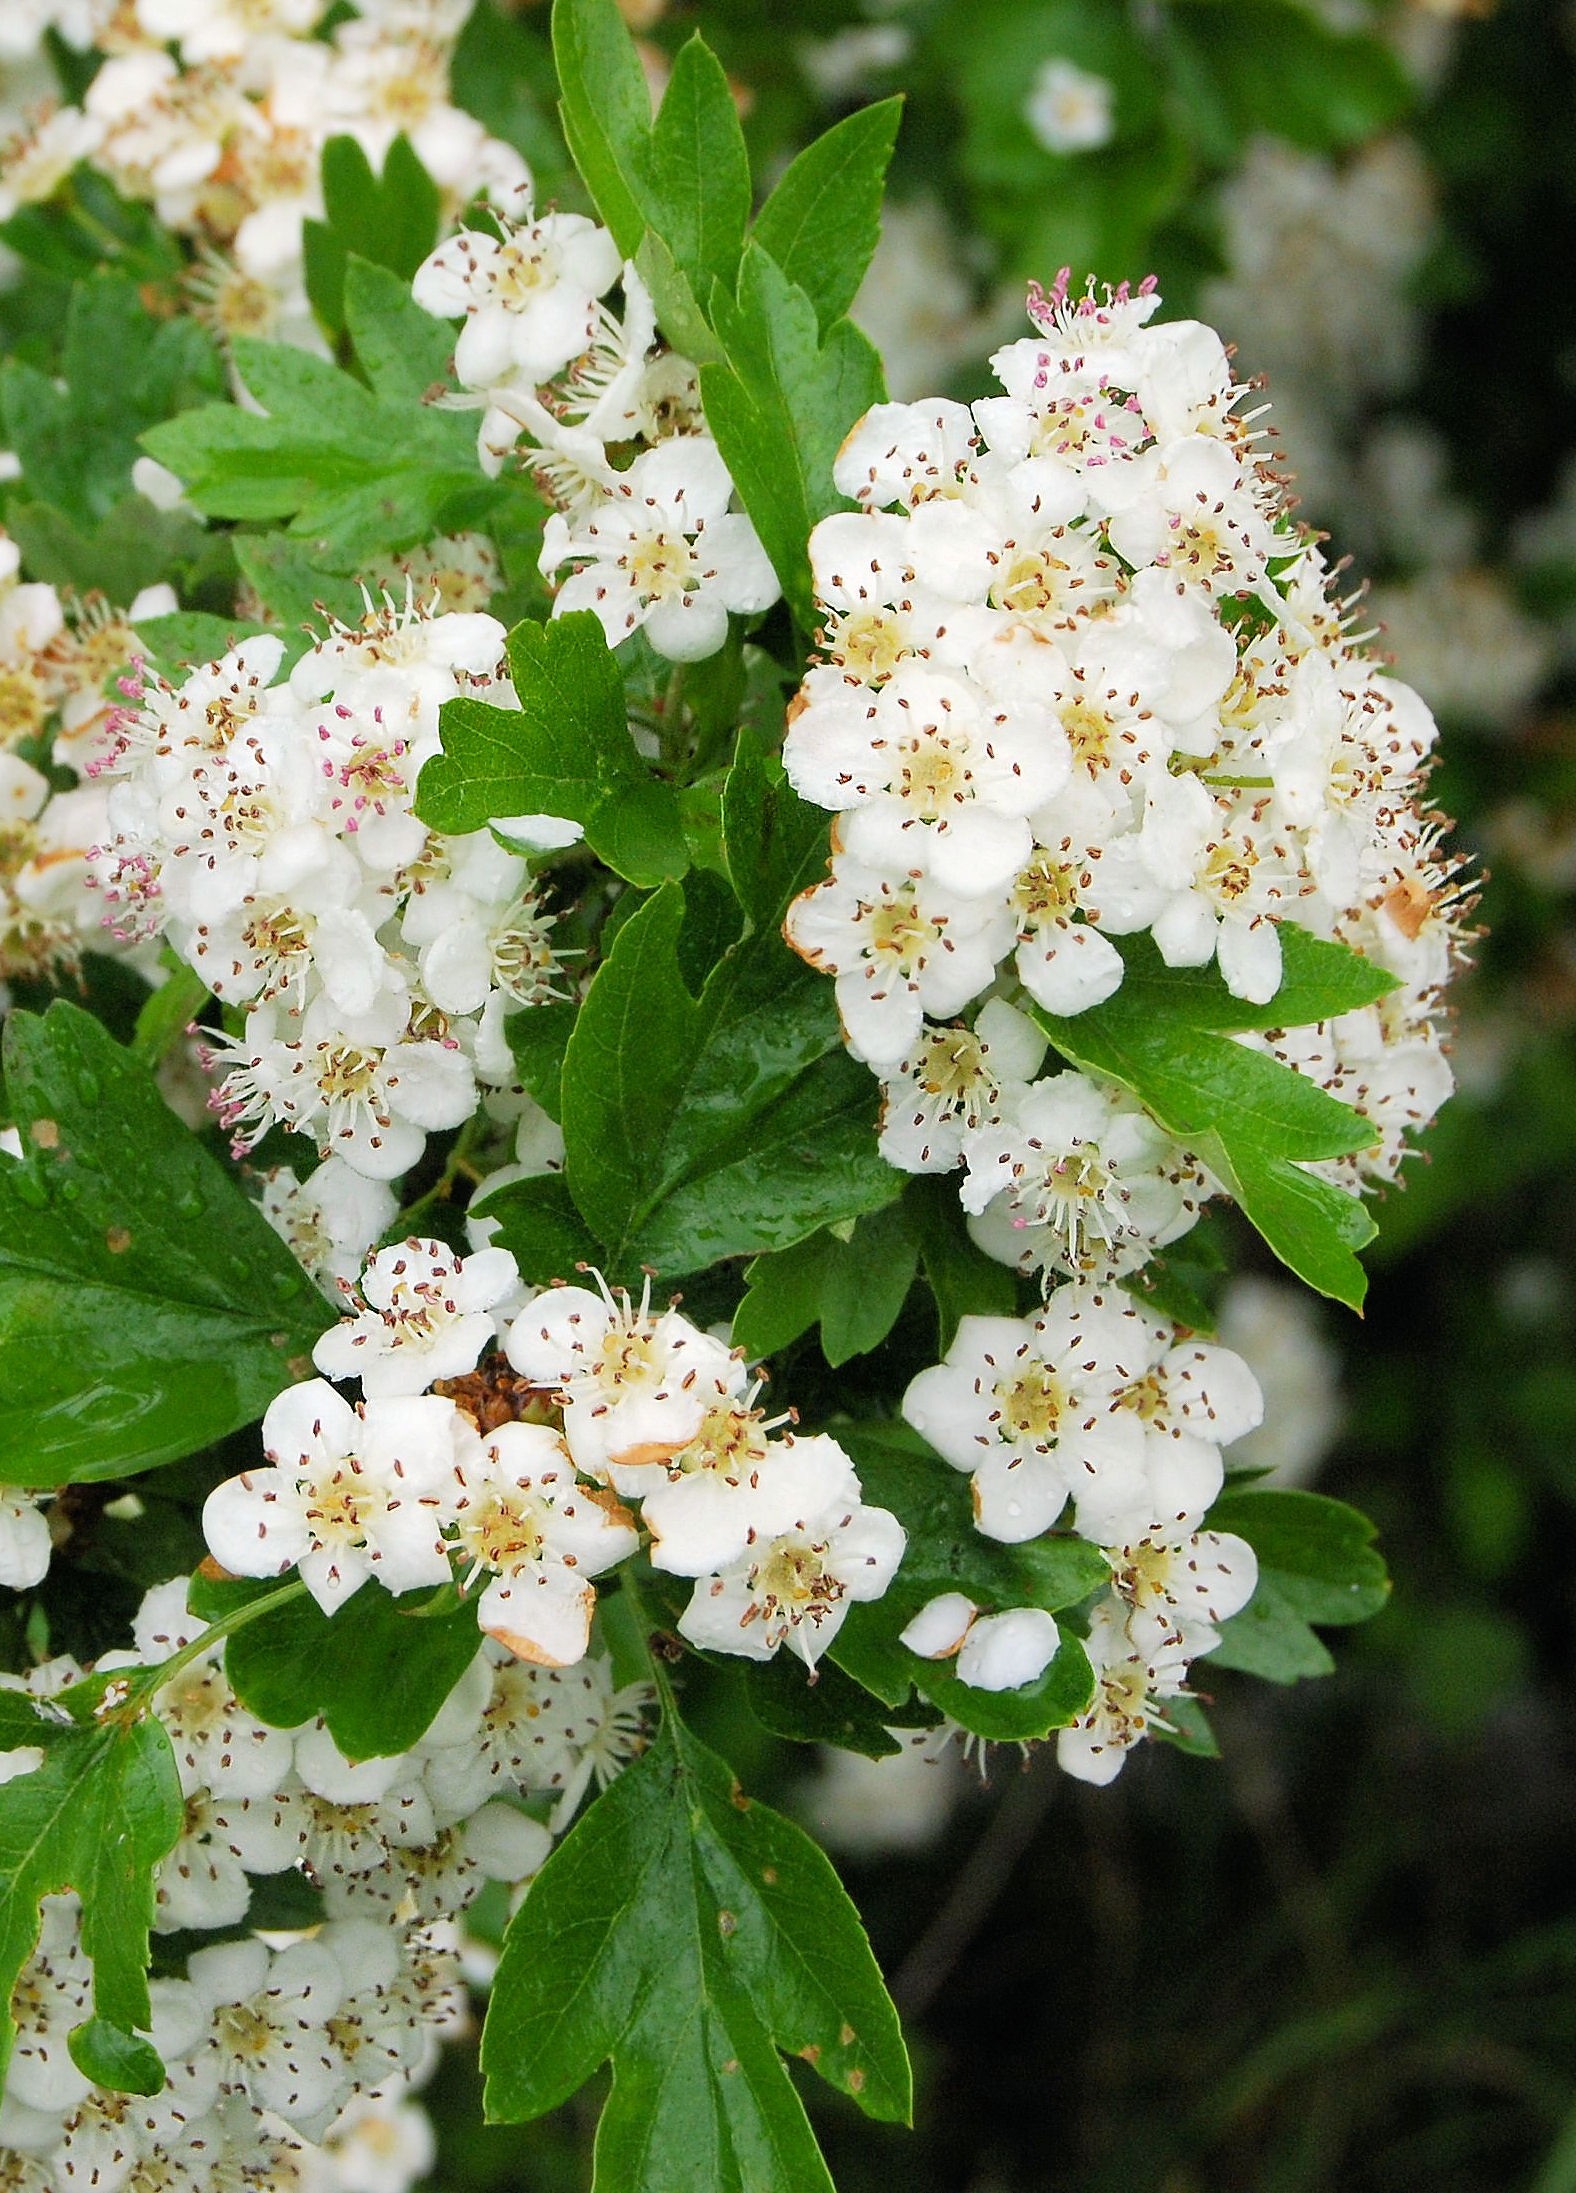
branch, blossom, plant, white, fruit, berry, flower, food, produce, botany, flora, close up, shrub, viburnum, hawthorn, crataegus, flowering plant, may tree, land plant, chinese hawthorn, multiflora rose